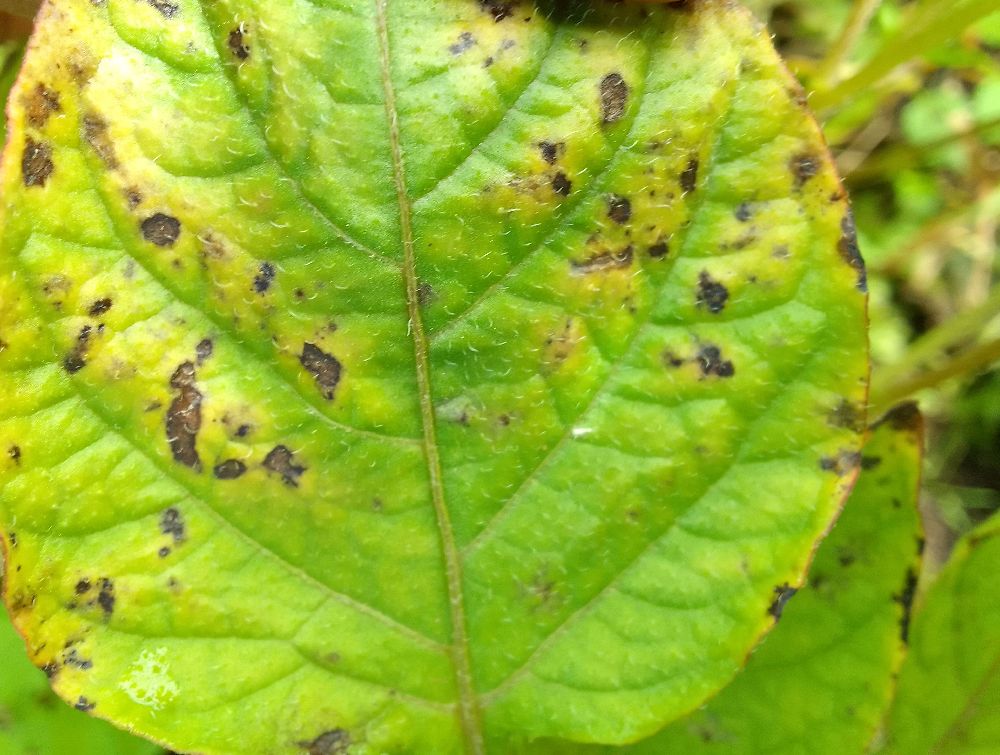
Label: Early blight